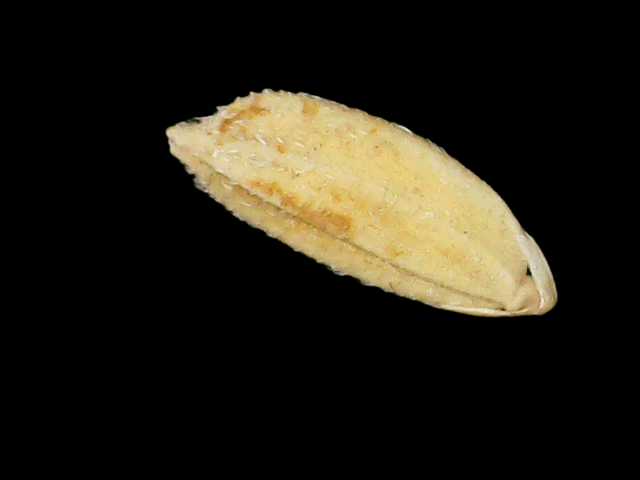
Rice variety: Bd33